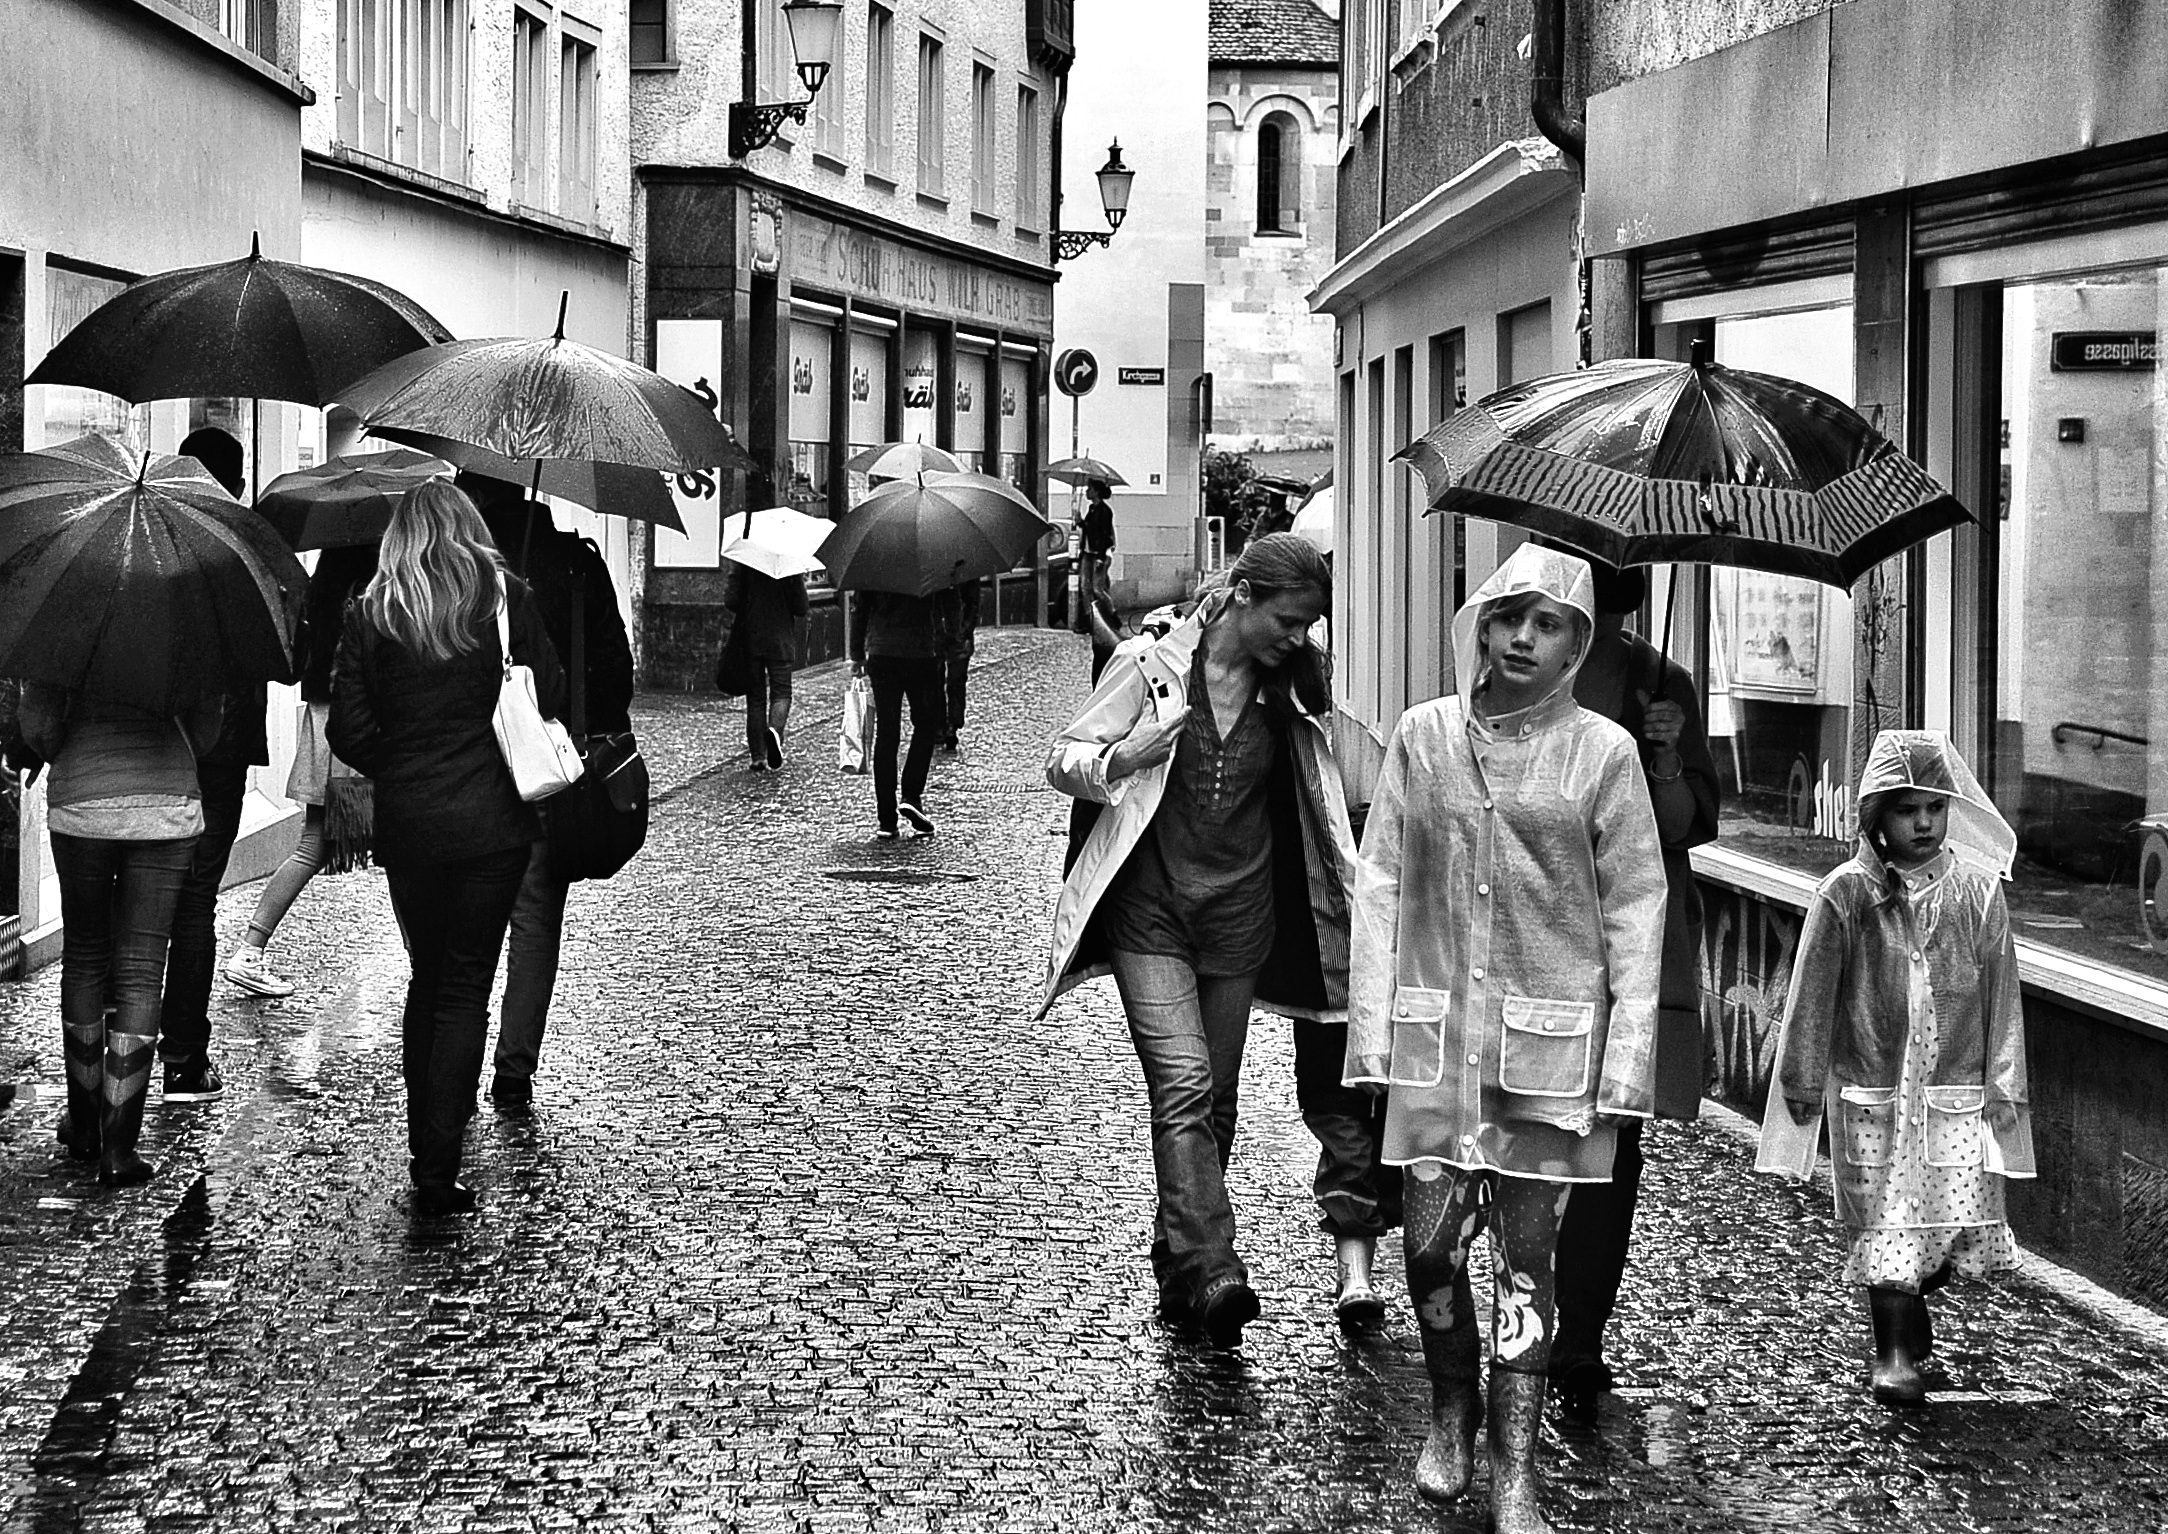
pedestrian, black and white, people, road, street, photography, rain, city, urban, crowd, autumn, nikon, black, monochrome, candid, infrastructure, umbrellas, photograph, snapshot, ch, schweiz, switzerland, herbst, zurich, blancoynegro, streetphoto, snapseed, regen, thomas8047, onthestreets, d300s, blackandwithe, streetphotographer, streetartstreetlife, 175528, altstadt, regenwetter, regenschirme, niederdorf, z ri, stadtz rich, urban area, monochrome photography, nonbuilding structure